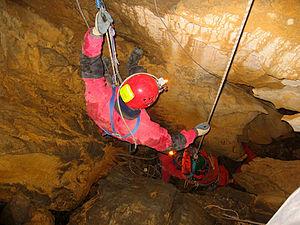
Un cordage lové est un cordage noué ou enroulé sur lui-même en cercle ou spirales afin de le ranger, le préparer à l'usage et éviter qu'il ne s'emmêle.